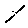
Label: 1